ColecoVision

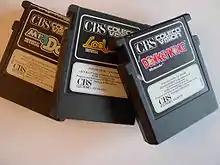
ColecoVision cartridges

The ColecoVision was released in August 1982. By Christmas 1982, Coleco had sold more than 500,000 units, in part on the strength of "Donkey Kong" as the bundled game. ColecoVision's main competitor was the less commercially successful Atari 5200. Sales quickly passed 1 million in early 1983.